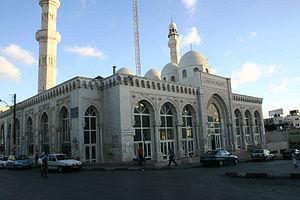
La mosquée Jamal-Abdel-Nasser est la plus grande mosquée d'al-Bireh, dans le centre de la Cisjordanie. Situé dans le centre de la ville, l'édifice est nommé d'après l'ancien président égyptien Gamal Abdel Nasser.
al-Bireh, al-Birah ou el-Bira est une ville palestinienne adjacente à Ramallah au centre de la Cisjordanie, à 15 km au nord de Jérusalem. La ville est située à une altitude de 884 mètres approximativement.